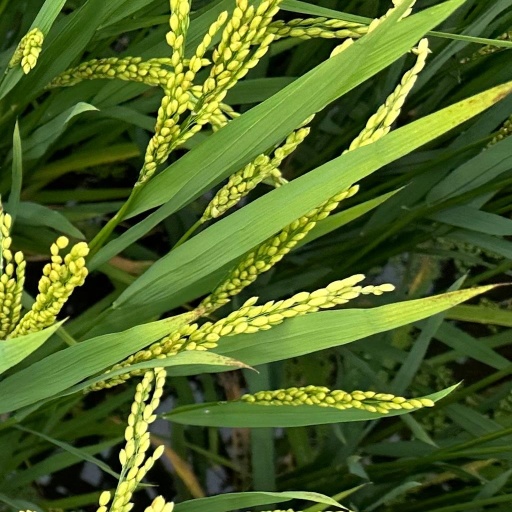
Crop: rice